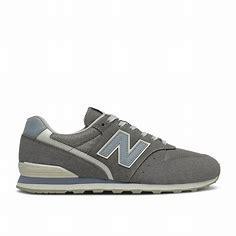
Brand: New
Model: Balance New Balance 996 Marathon